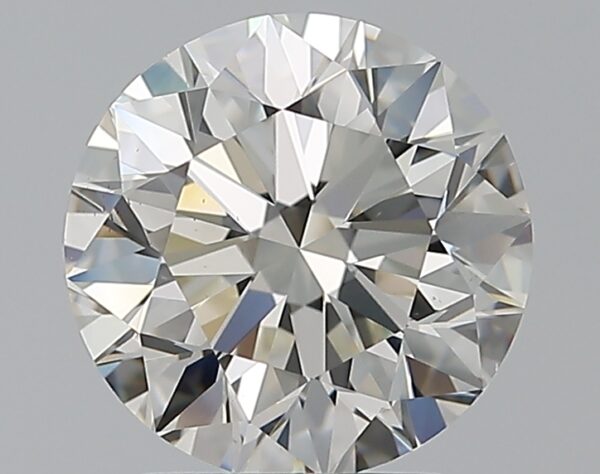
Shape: round
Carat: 2.01
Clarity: VS1
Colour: H
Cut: EX
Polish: EX
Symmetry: EX
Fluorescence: F
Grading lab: GIA
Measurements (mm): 7.98 x 8.02 x 5.02